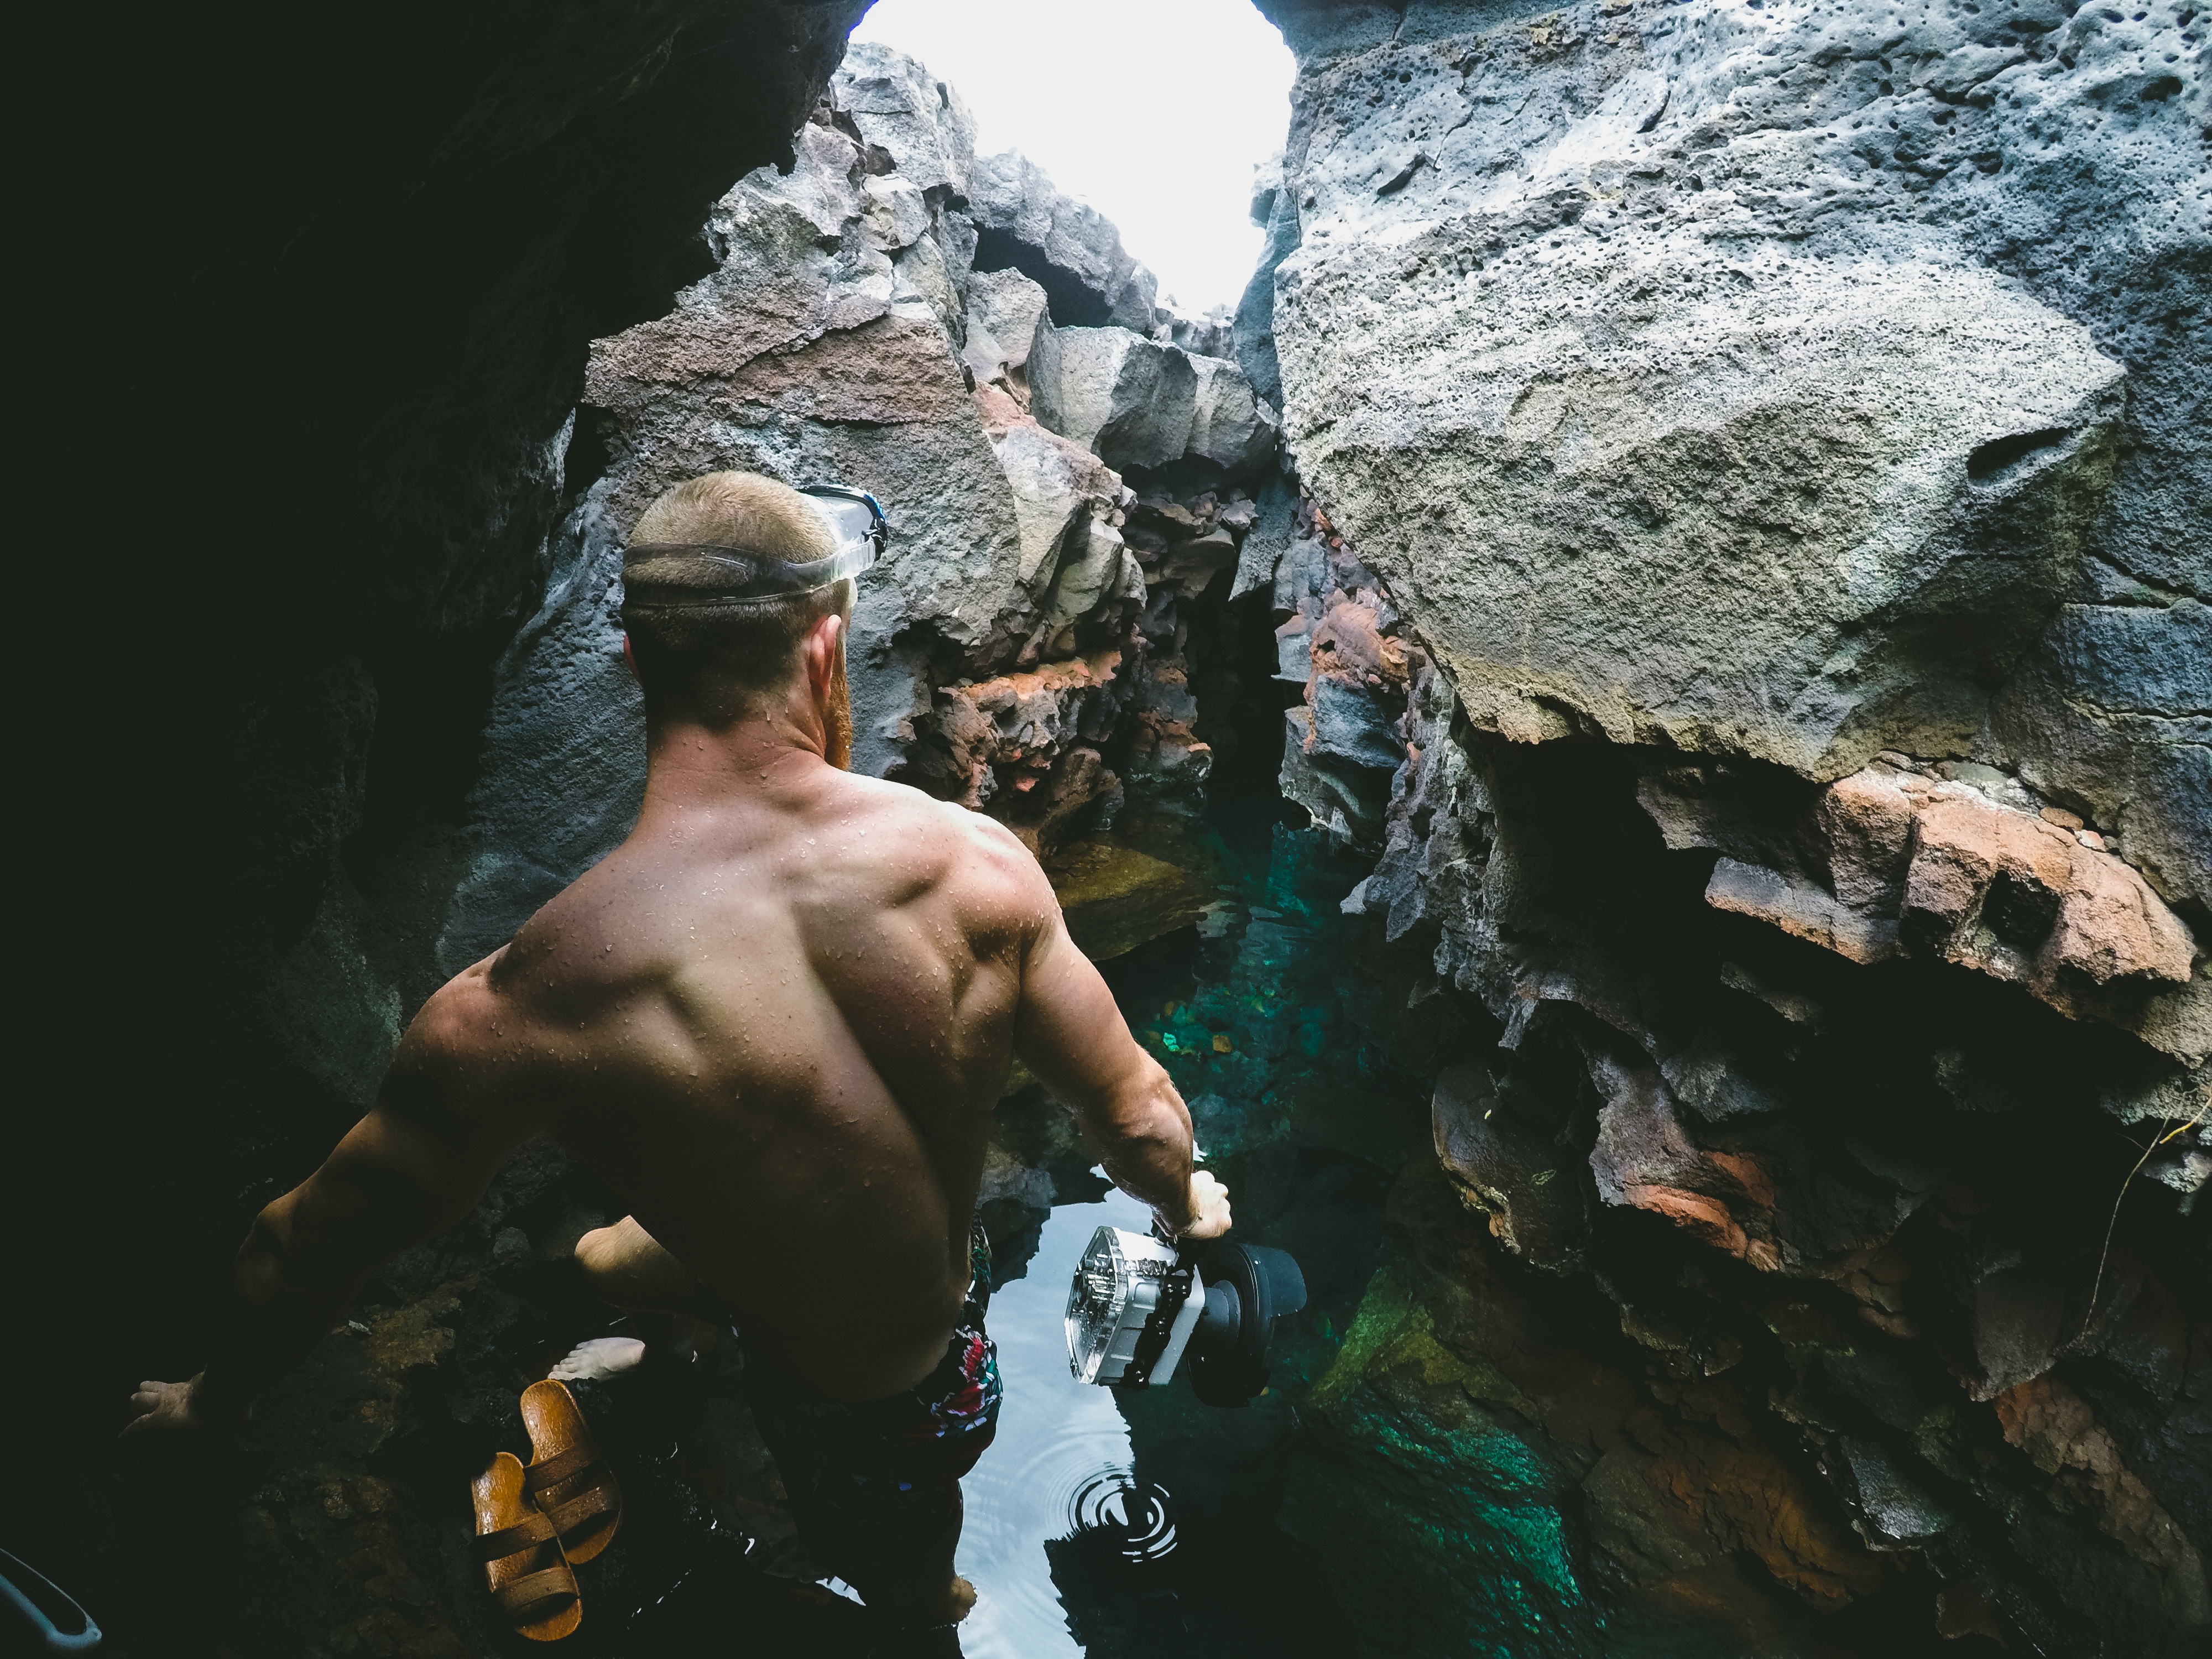
man, person, adventure, male, guy, cave, extreme sport, sports